Horse

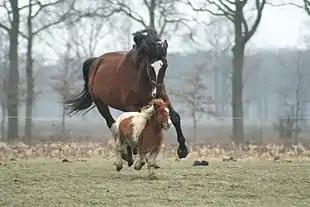
A large brown horse is chasing a small horse in a pasture.

In English-speaking countries, the height of horses is often stated in units of hands and inches: one hand is equal to . The height is expressed as the number of full hands, followed by a point, then the number of additional inches, and ending with the abbreviation "h" or "hh" (for "hands high"). Thus, a horse described as "15.2 h" is 15 hands plus 2 inches, for a total of in height.